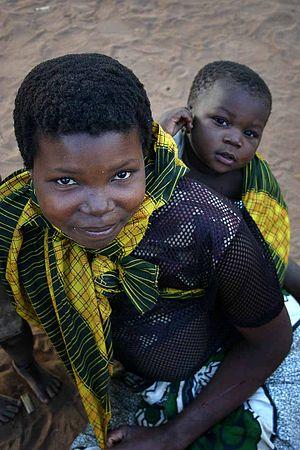
La théorie de l'attachement est un champ de la psychologie qui traite d'un aspect spécifique des relations entre êtres humains. Son principe de base est qu'un jeune enfant a besoin, pour connaître un développement social et émotionnel normal, de développer une relation d'attachement avec au moins une personne qui prend soin de lui de façon cohérente et continue. C'est dans ce sens qu'on peut dire que l'attachement est primordial pour l'évolution psychologique de l'enfant. Cette théorie a été formalisée par le psychiatre et psychanalyste John Bowlby après les travaux de Winnicott, Lorenz et Harlow.